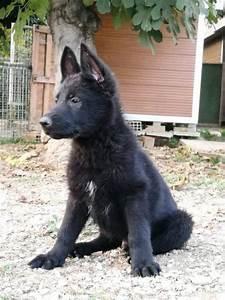
dog